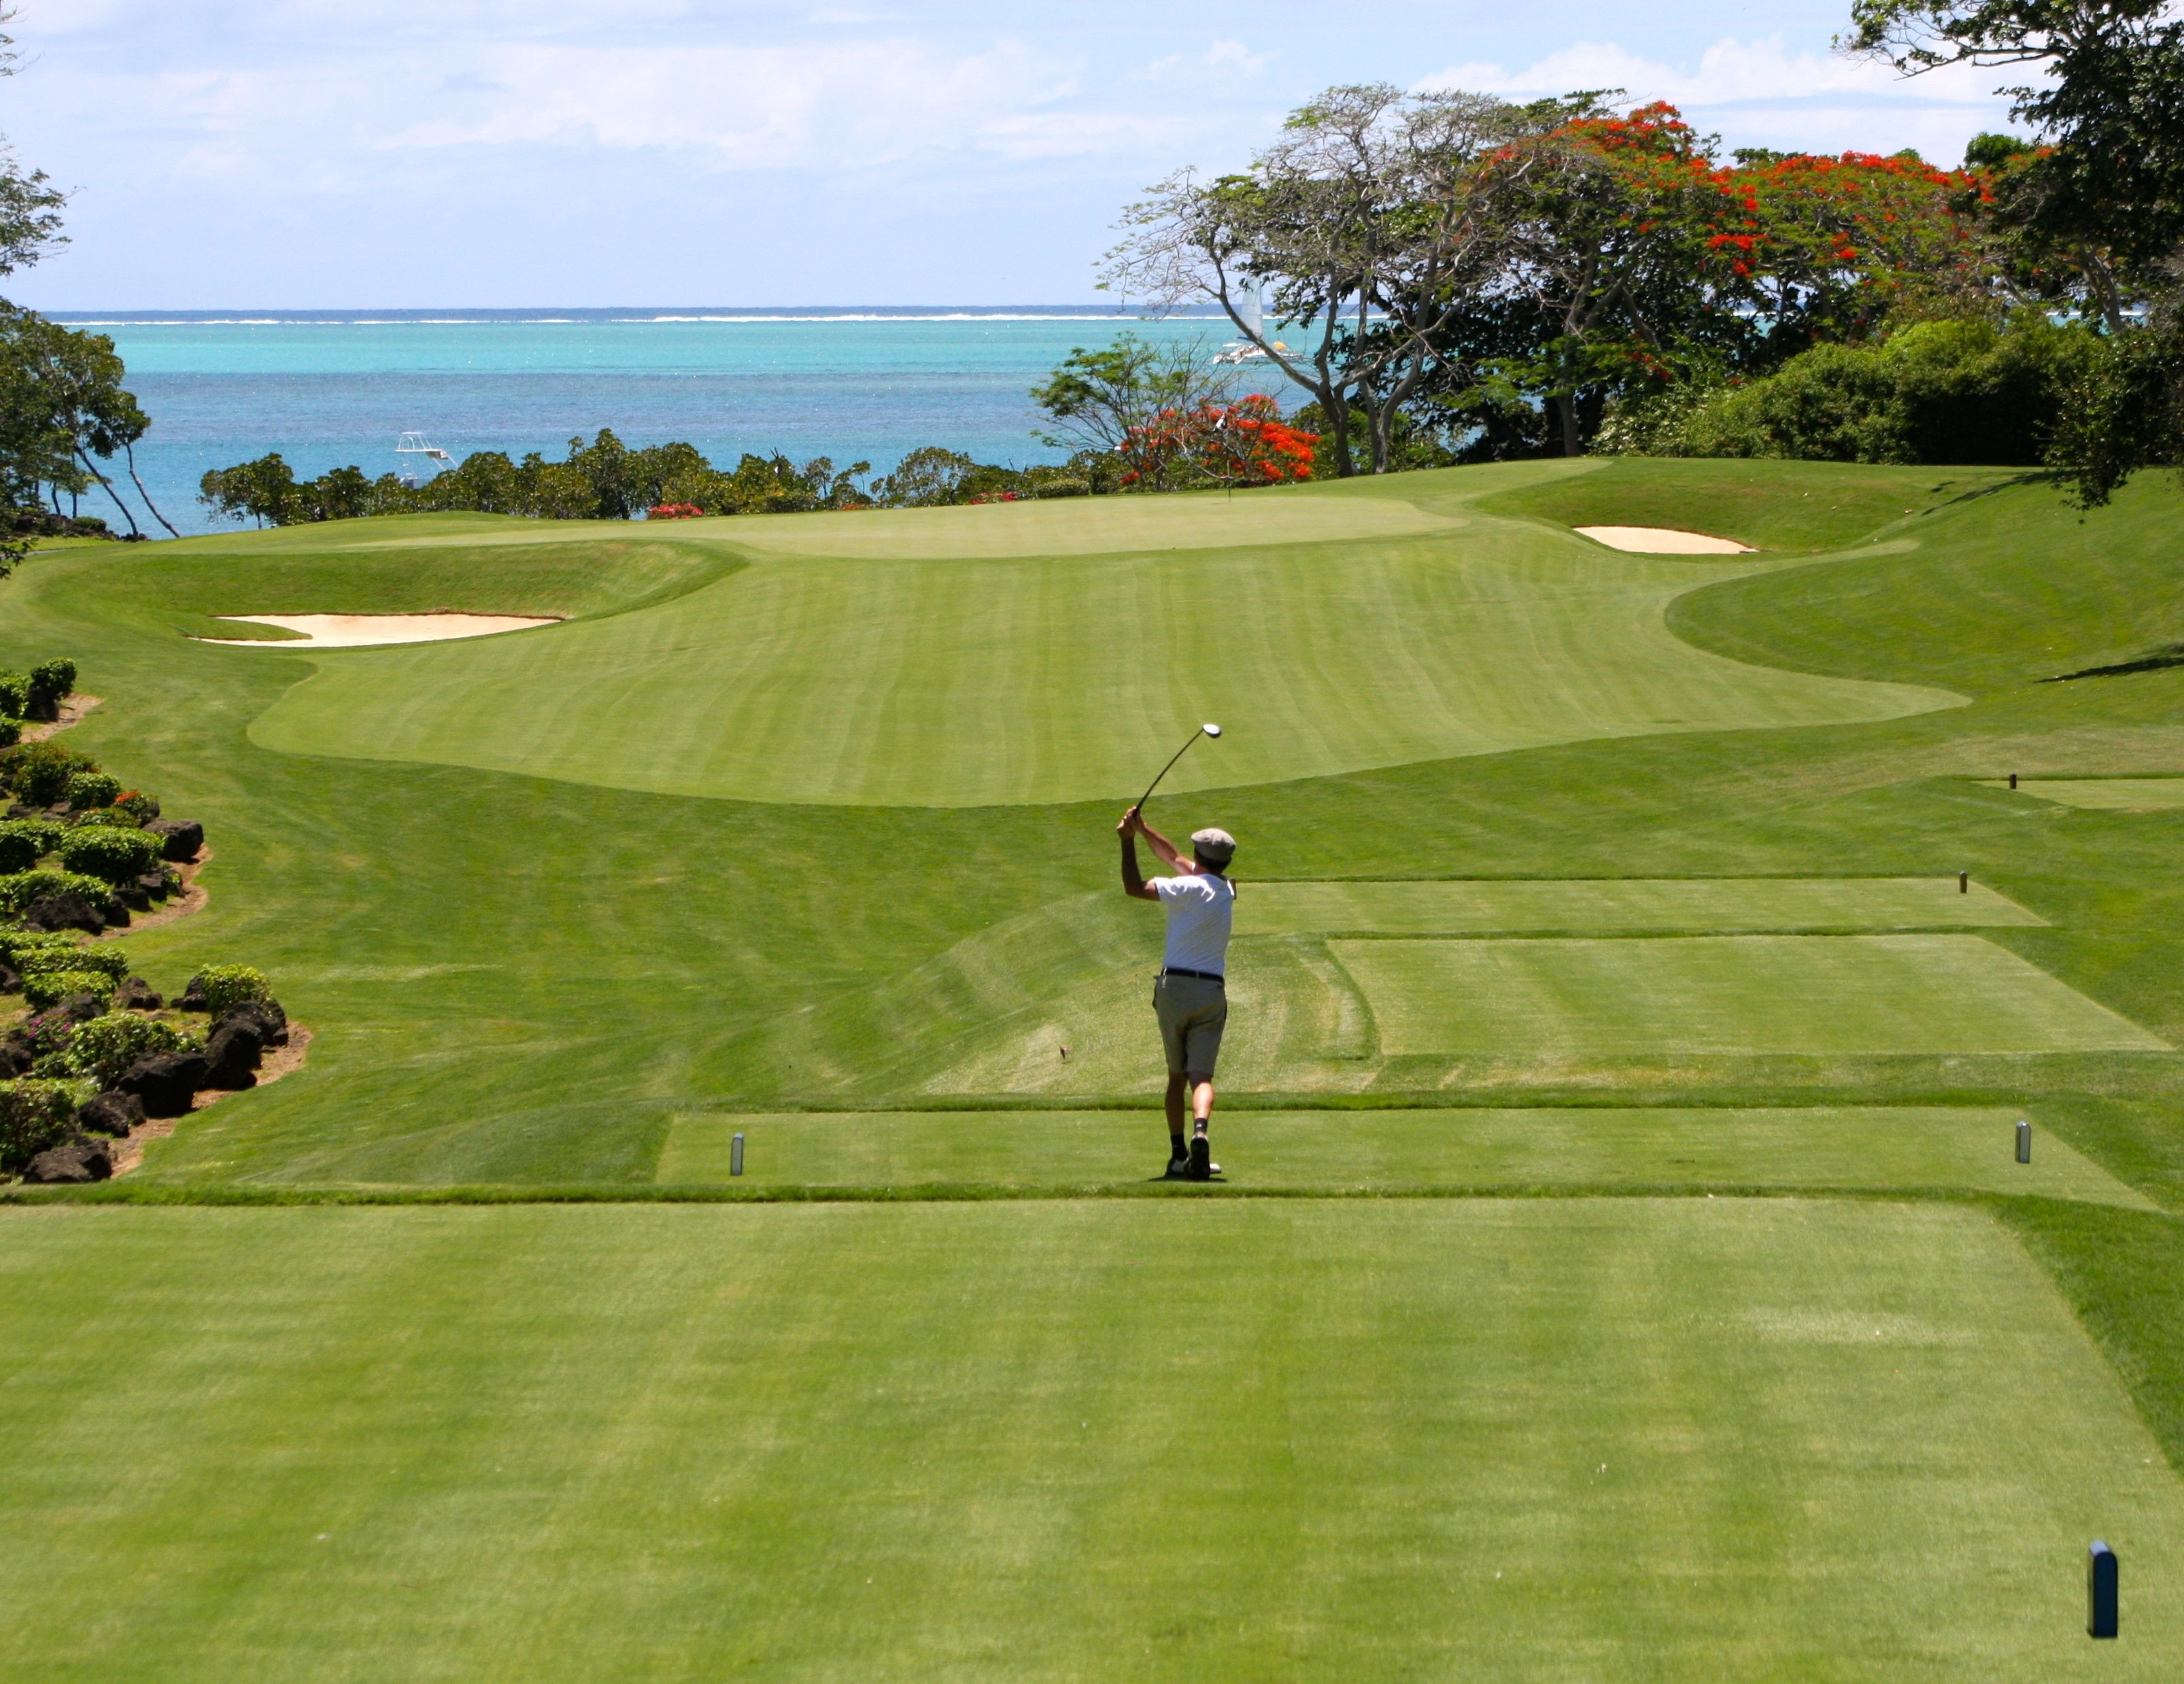
man, sea, structure, sport, lawn, recreation, baseball field, golf, golf course, golf club, sports, grassland, wide, tee, fairway, ball sports, golf clubs, ball game, mauritius, golfers, outdoor recreation, sport venue, pitch and putt, elite sports, grassroots sport, anahita